List of wars and battles involving China

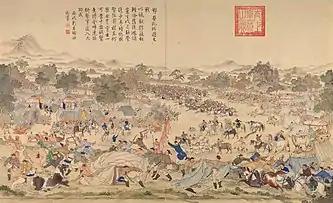
Painting of the 1758 Battle of Oroi-Jalatu, in which the Qing defeated the Dzungar.

Conflicts in the Chinese Civil War in the post-World War II era are listed chronologically by the starting dates.